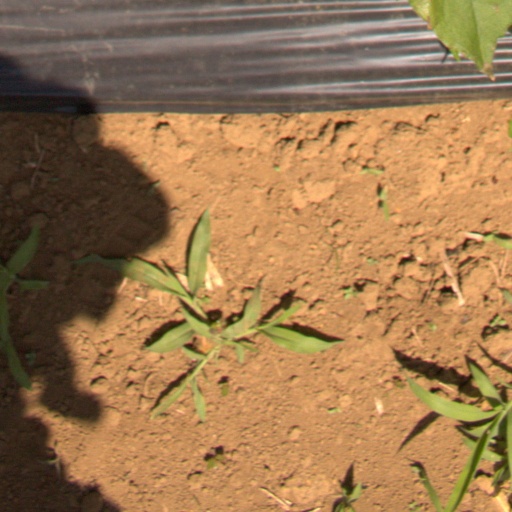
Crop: Jerusalem artichoke